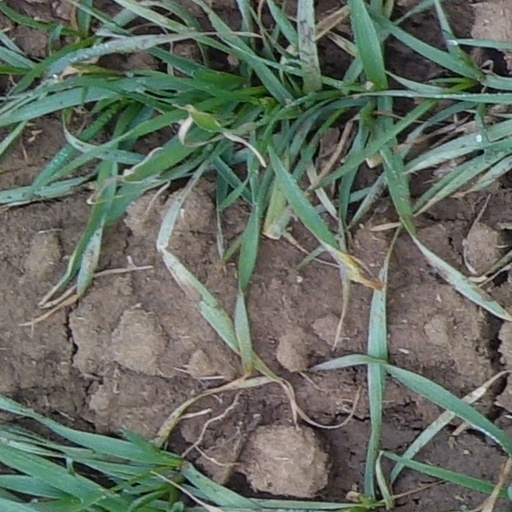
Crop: wheat